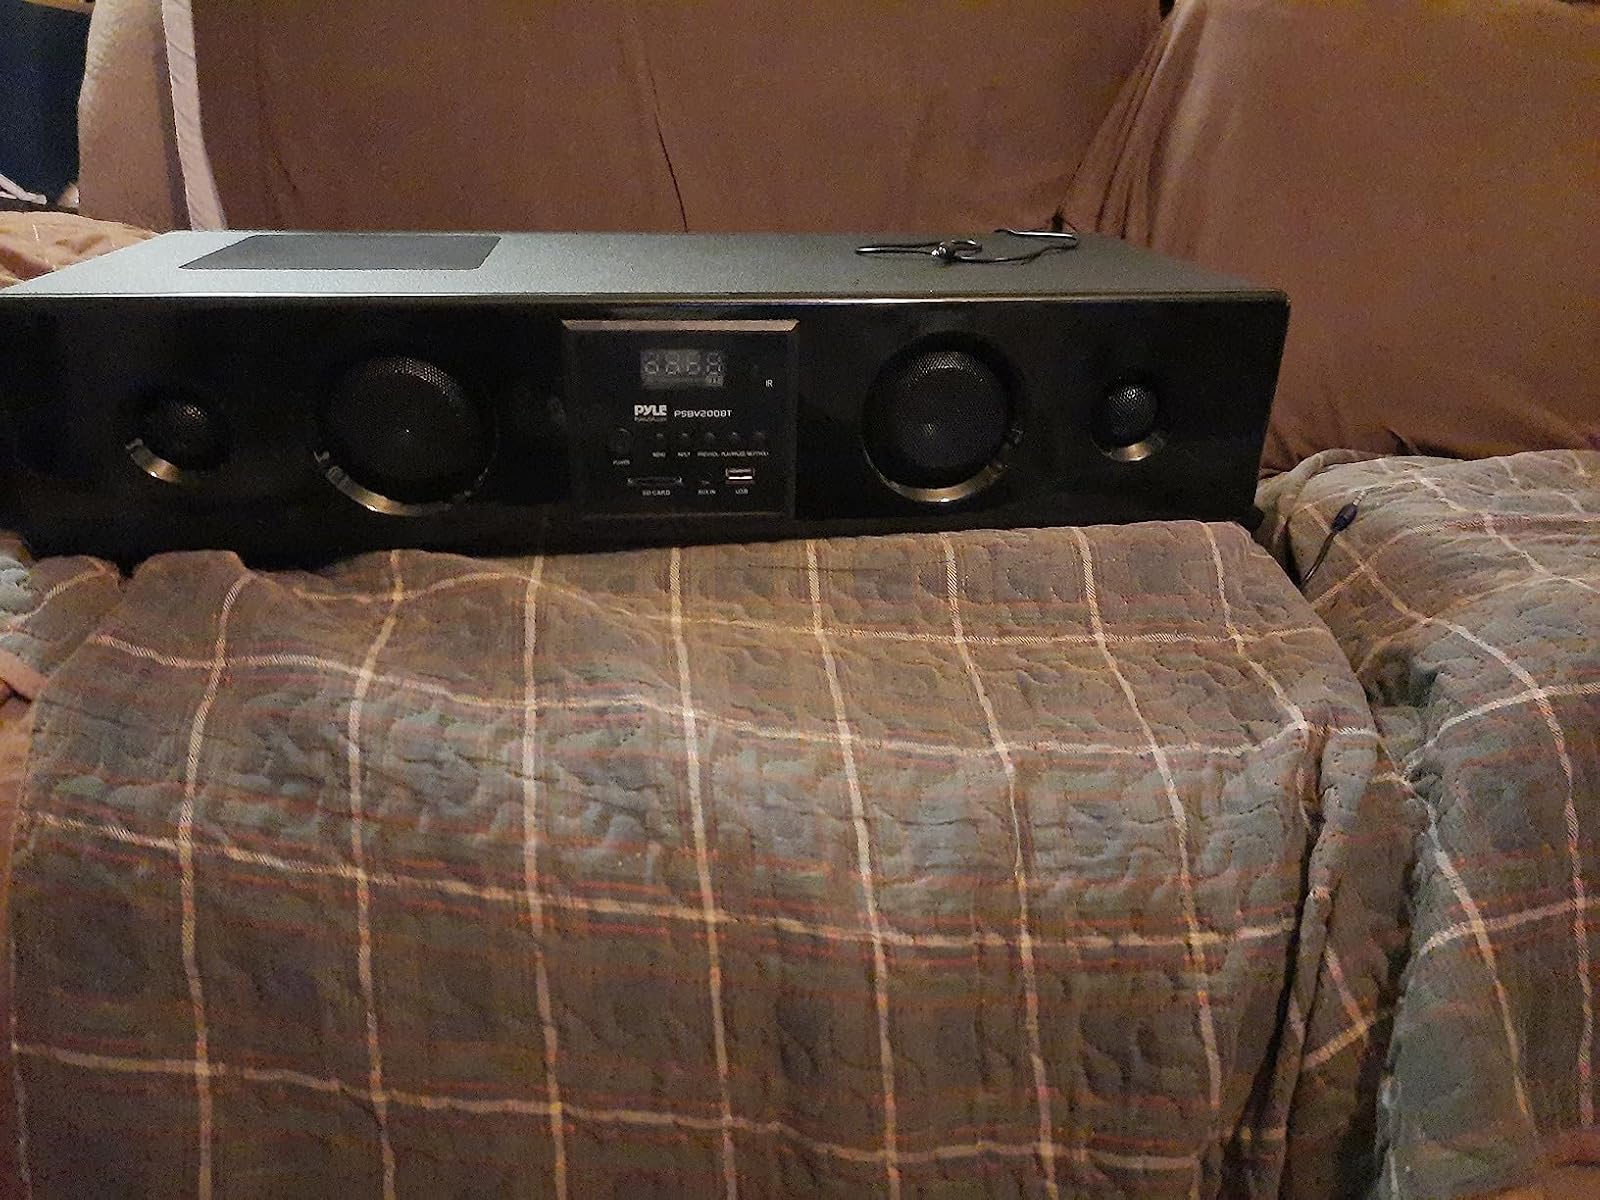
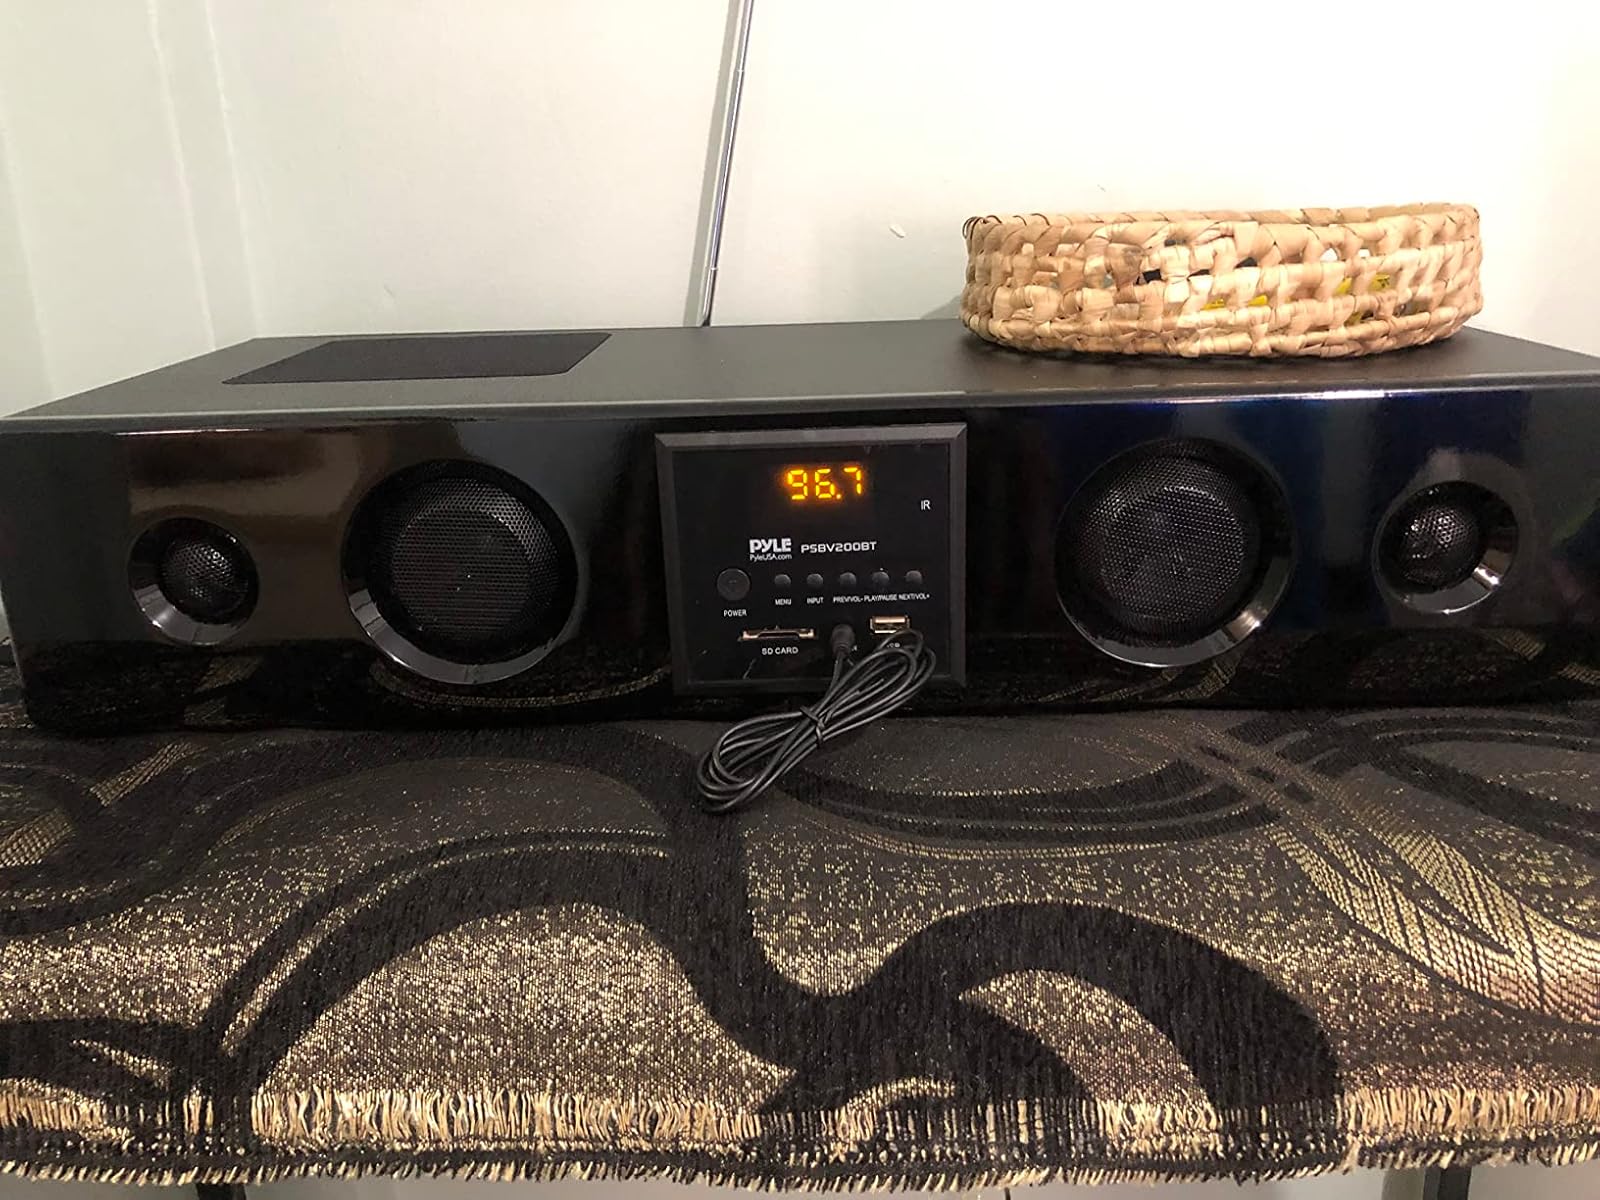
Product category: speaker
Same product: yes